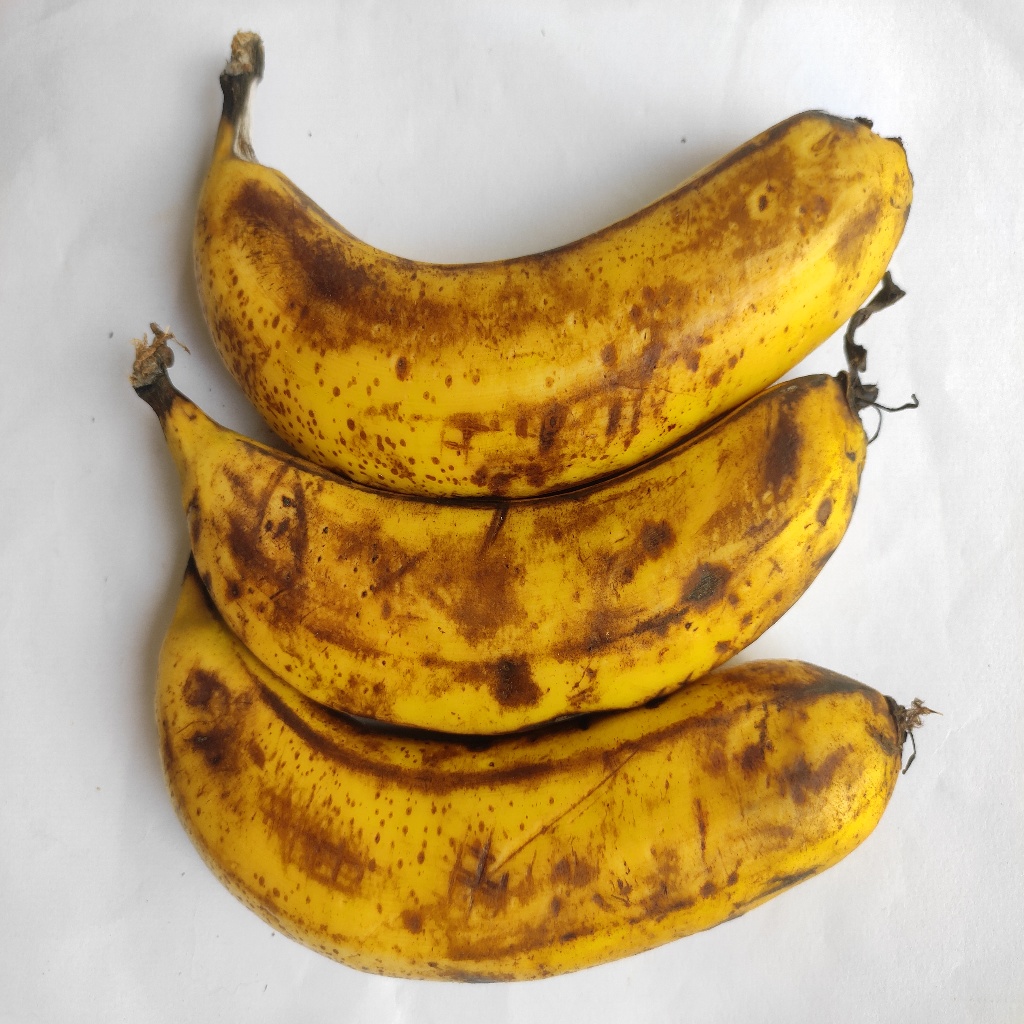
Crop: banana
Quality class: Defect